Transport in India

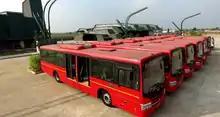
Raipur and Naya Raipur Bus Rapid Transit System

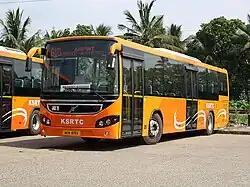
A KSRTC Volvo low-floor bus. Such buses were procured by STUs across the country under the JNNURM scheme.

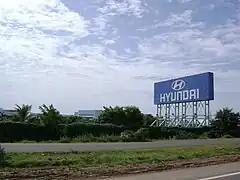
Hyundai's manufacturing plant at Sriperumbudur, Chennai, Tamil Nadu

Bus rapid transit systems (BRTS), exist in several cities. Buses take up over 90% of public transport in Indian cities, and serve as an important mode of transport. Services are mostly run by state government owned transport corporations. In 1990s, all government state transport corporations have introduced various facilities like low-floor buses for the disabled and air-conditioned buses to attract private car owners to help decongest roads.